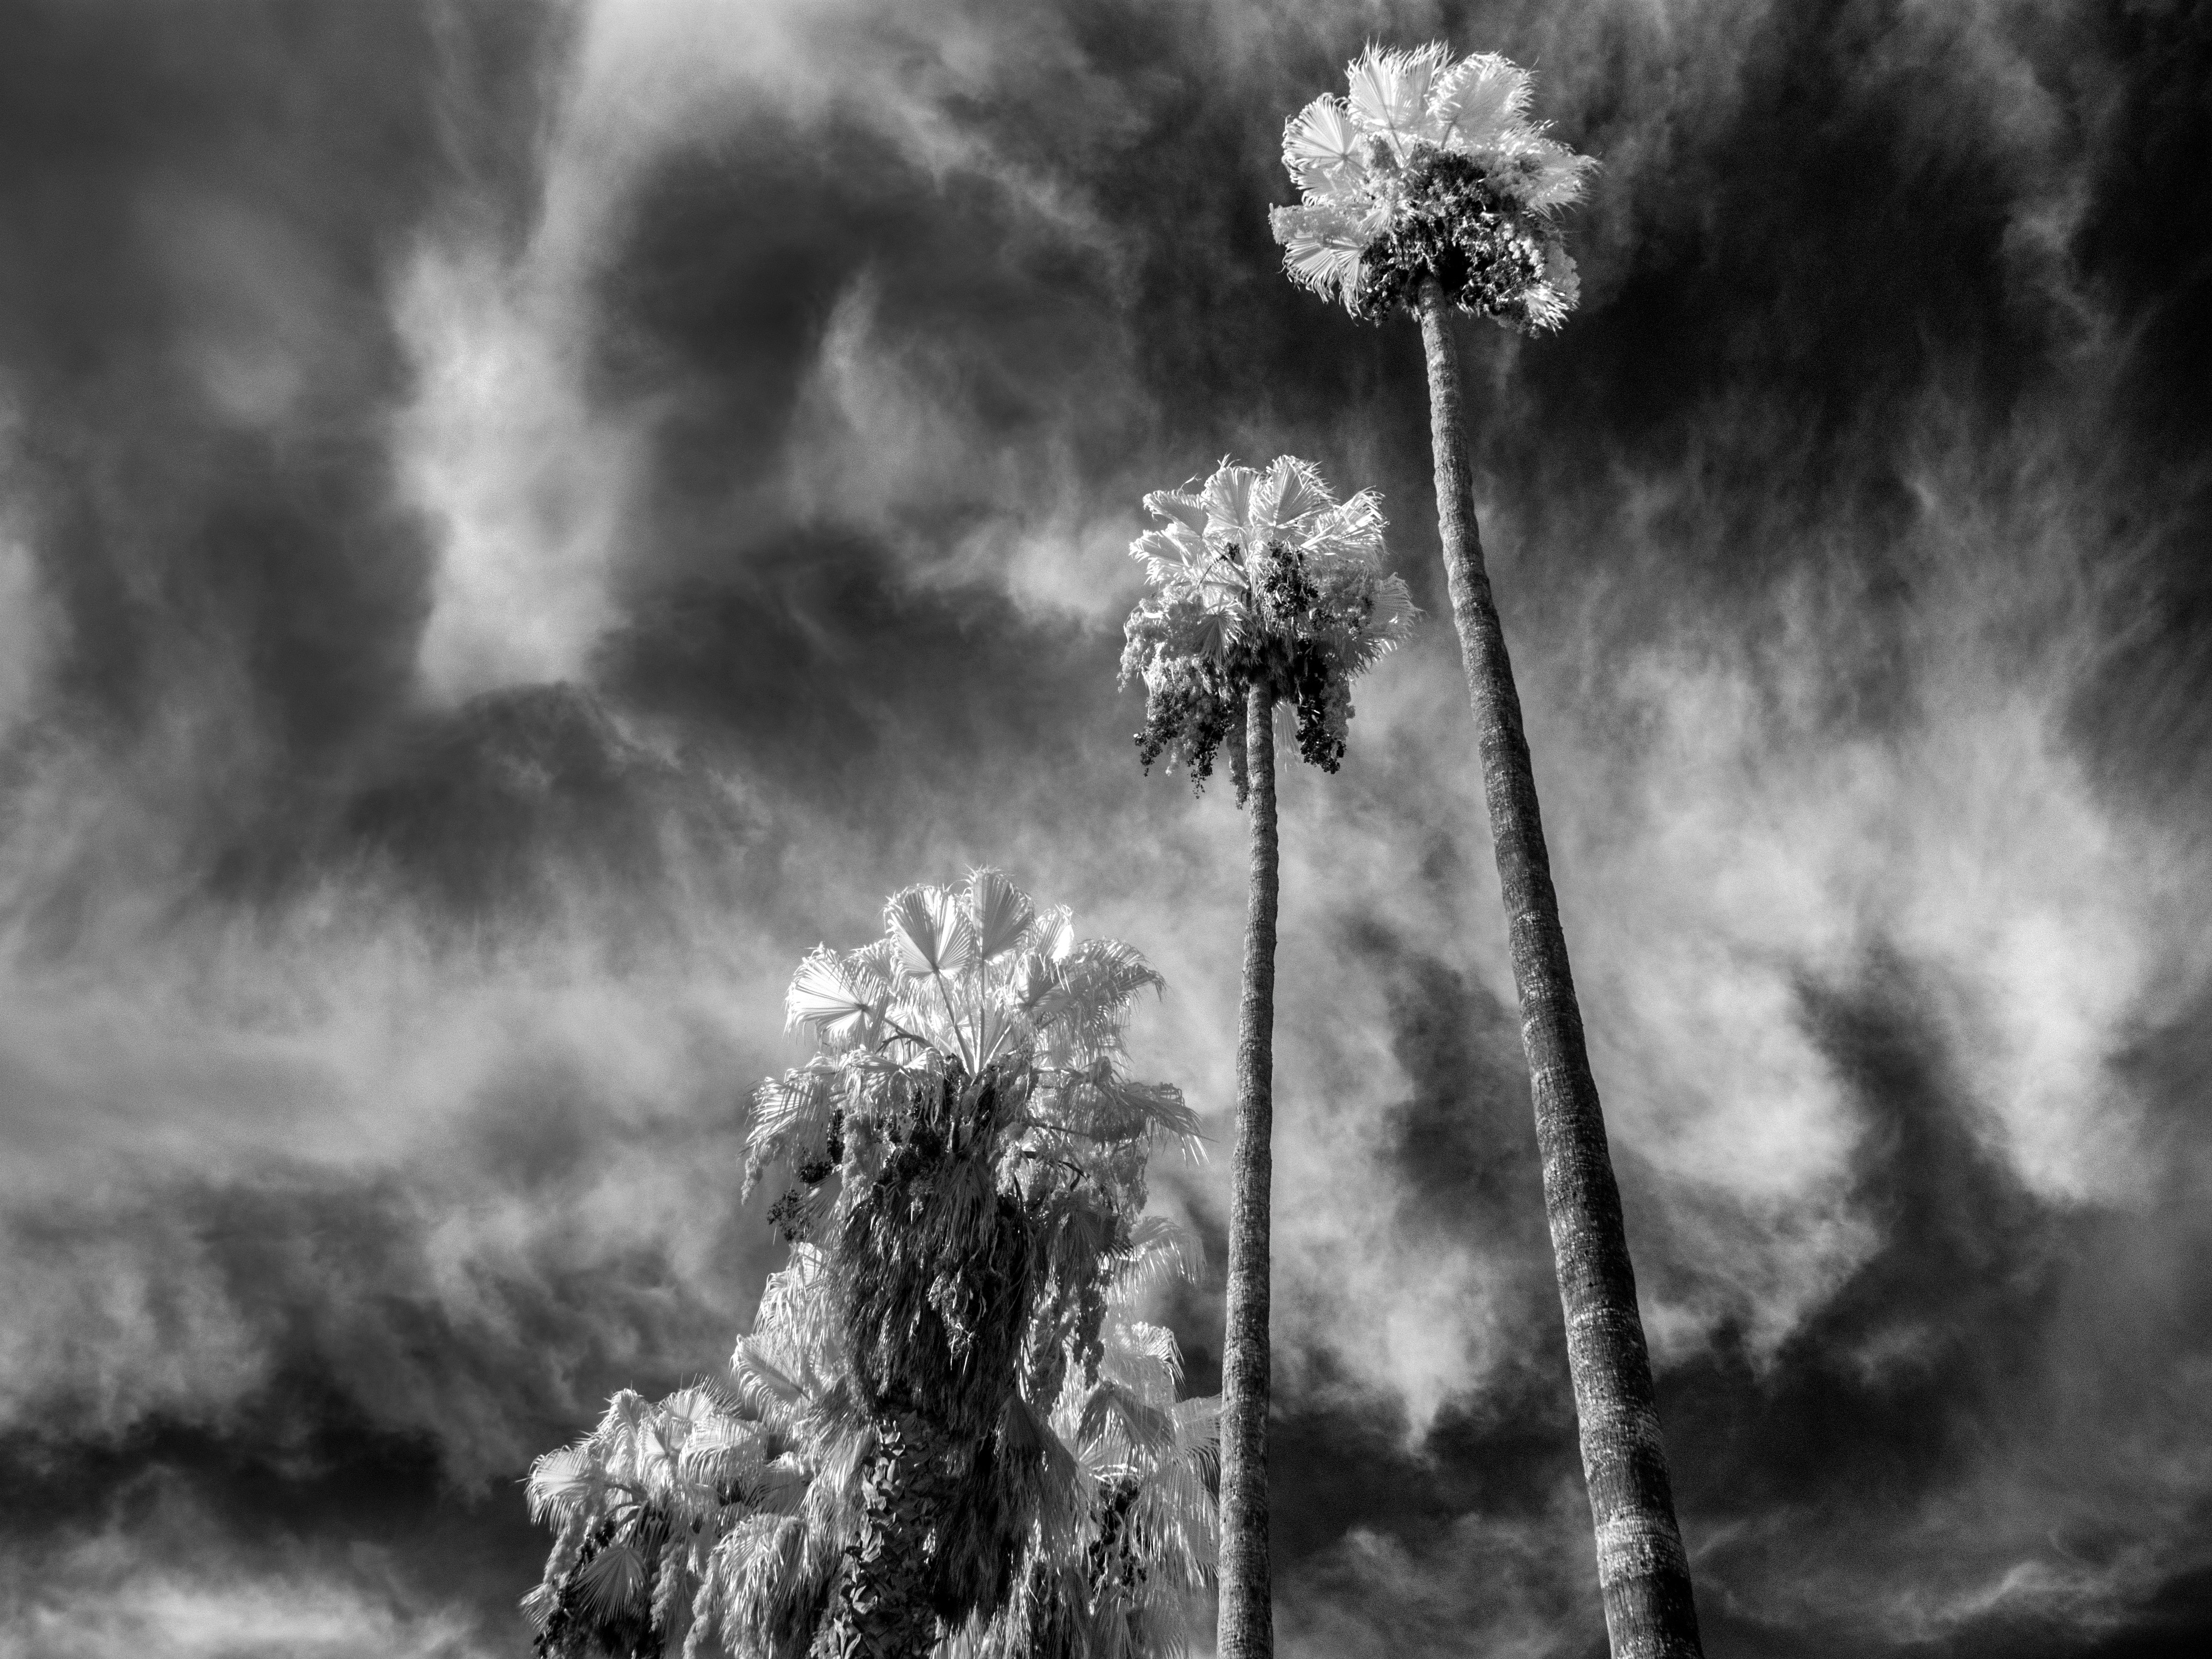
tree, nature, cloud, black and white, plant, photography, sunlight, flower, wind, frost, darkness, black, monochrome, cool image, macro photography, monochrome photography, atmospheric phenomenon